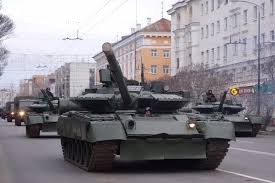
Label: T-80